Kayser–Fleischer ring

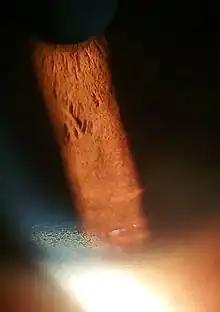
Copper deposition on corneal Descemet's membrane

Kayser–Fleischer rings are a sign of Wilson's disease, which involves abnormal copper handling by the liver resulting in copper accumulation in the body and is characterised by abnormalities of the basal ganglia of the brain, liver cirrhosis, splenomegaly, involuntary movements, muscle rigidity, psychiatric disturbances, dystonia and dysphagia. The combination of neurological symptoms, a low blood ceruloplasmin level and KF rings is diagnostic of Wilson's disease.